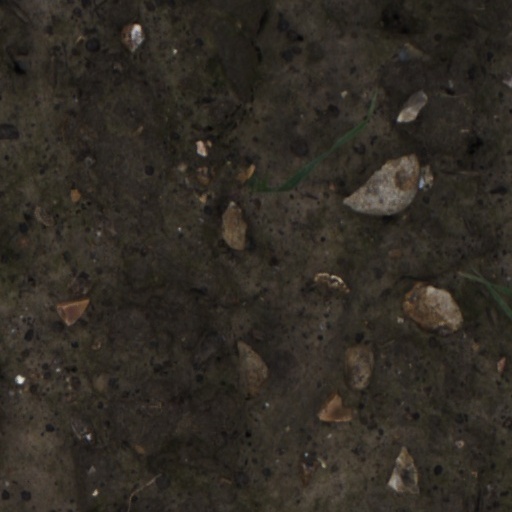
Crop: wheat